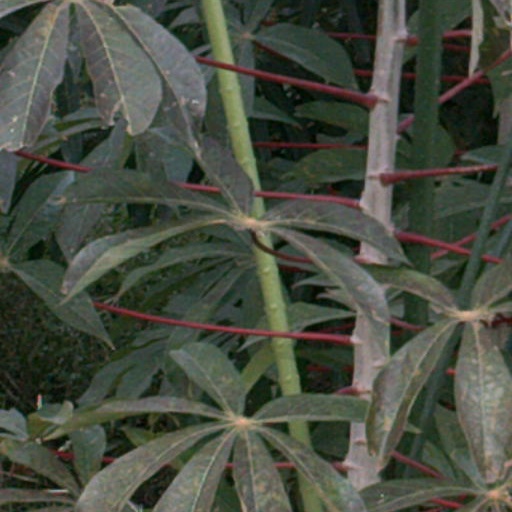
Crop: cassava